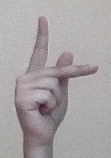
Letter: dha